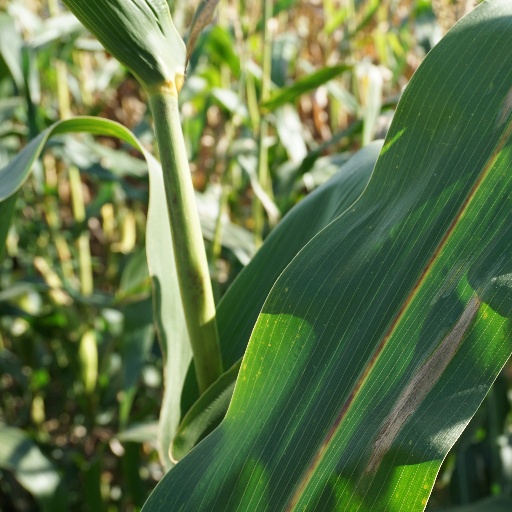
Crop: maize; corn